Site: brandenburg
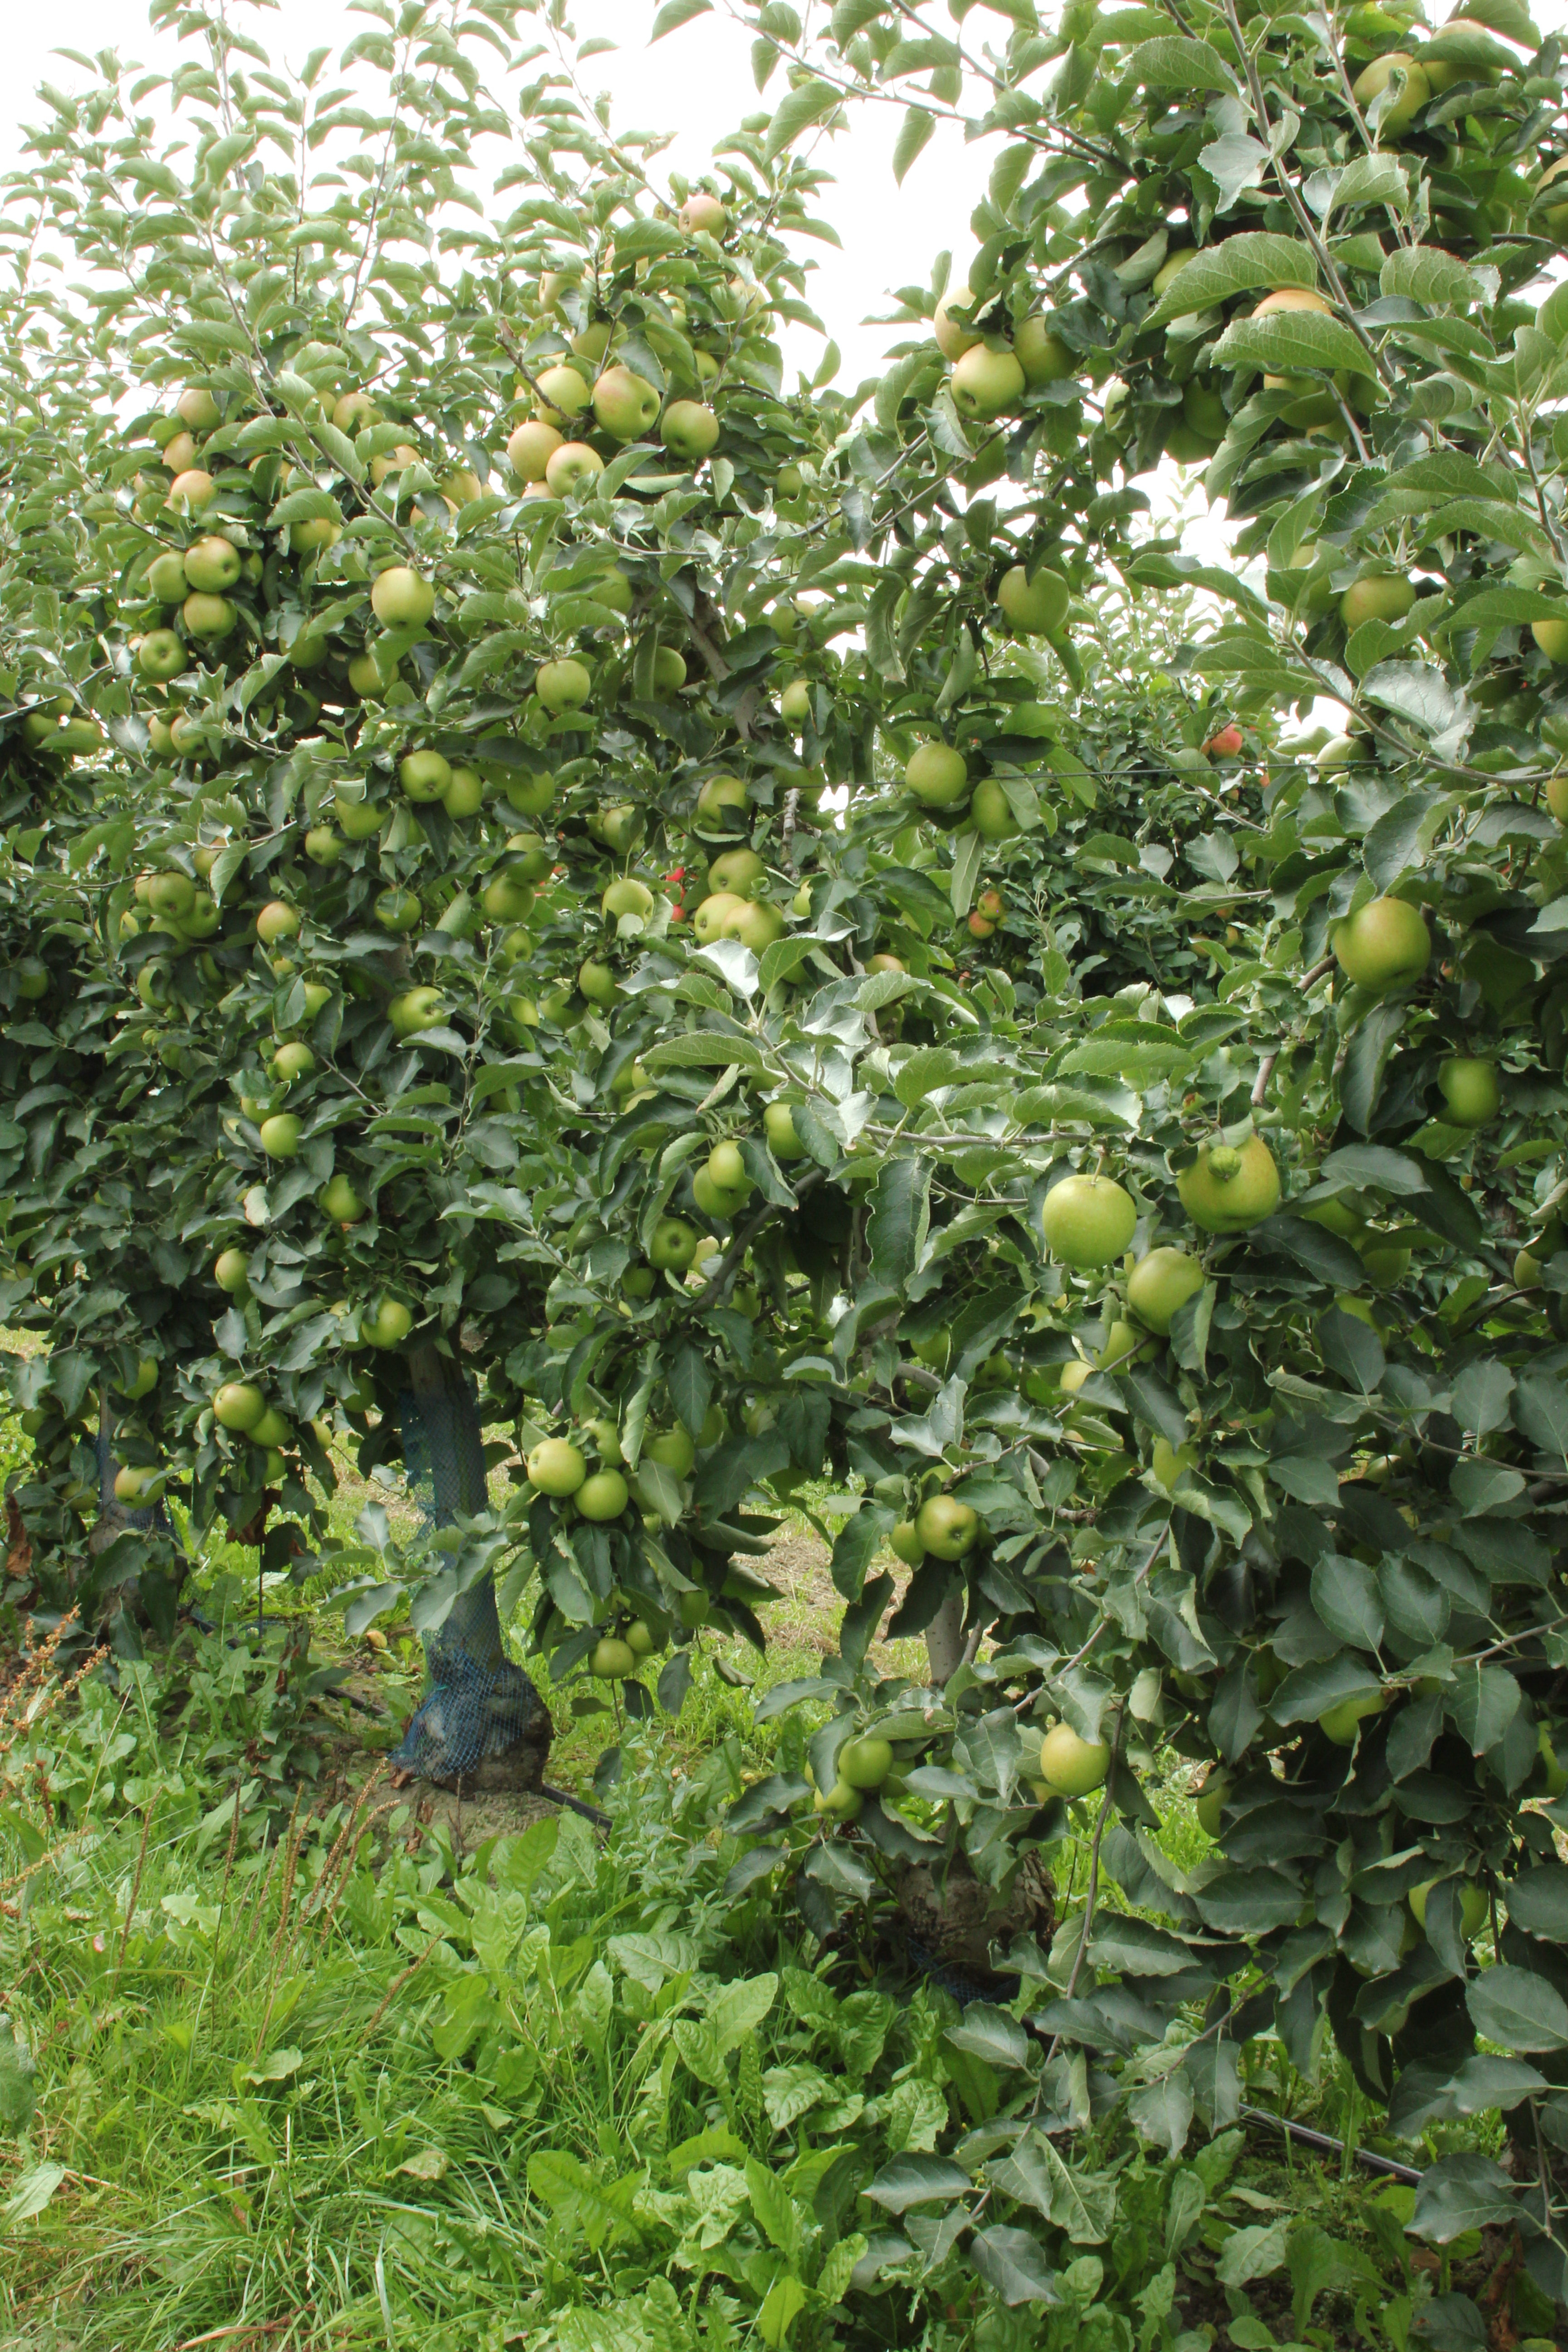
Growth stage (BBCH 87): Maturity of fruit and seed